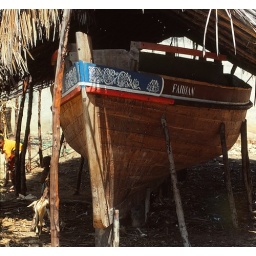
boat yard in Lamu - They were building a dhow on the shore..